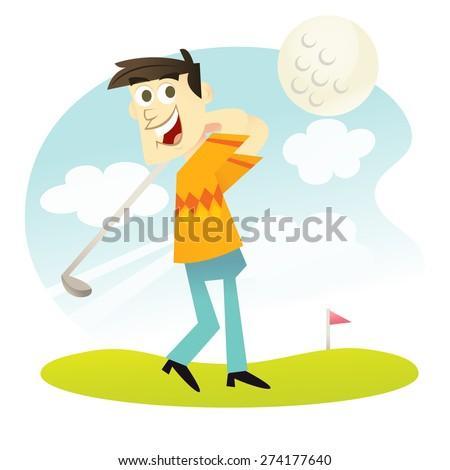
a vector illustration of a happy male golfer .